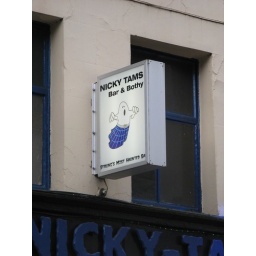
Sure sign that a bar is going to be awesome: ghost in a purple kiltNicky-Tams: Most haunted bar in townStirlingOctober 10, 2009